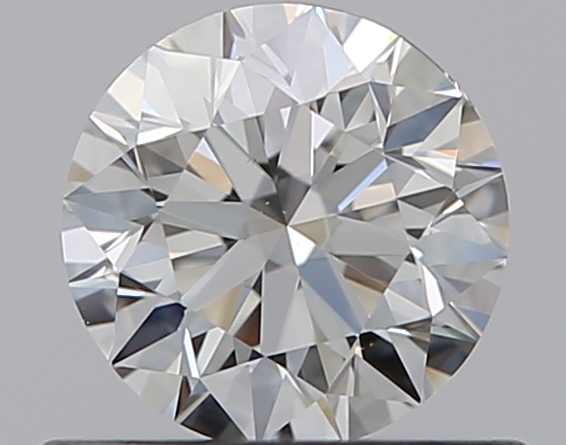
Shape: round
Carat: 0.5
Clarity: VS1
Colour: H
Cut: EX
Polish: EX
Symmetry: EX
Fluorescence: N
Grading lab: GIA
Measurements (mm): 5.04 x 5.07 x 3.17